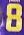
Number: 8